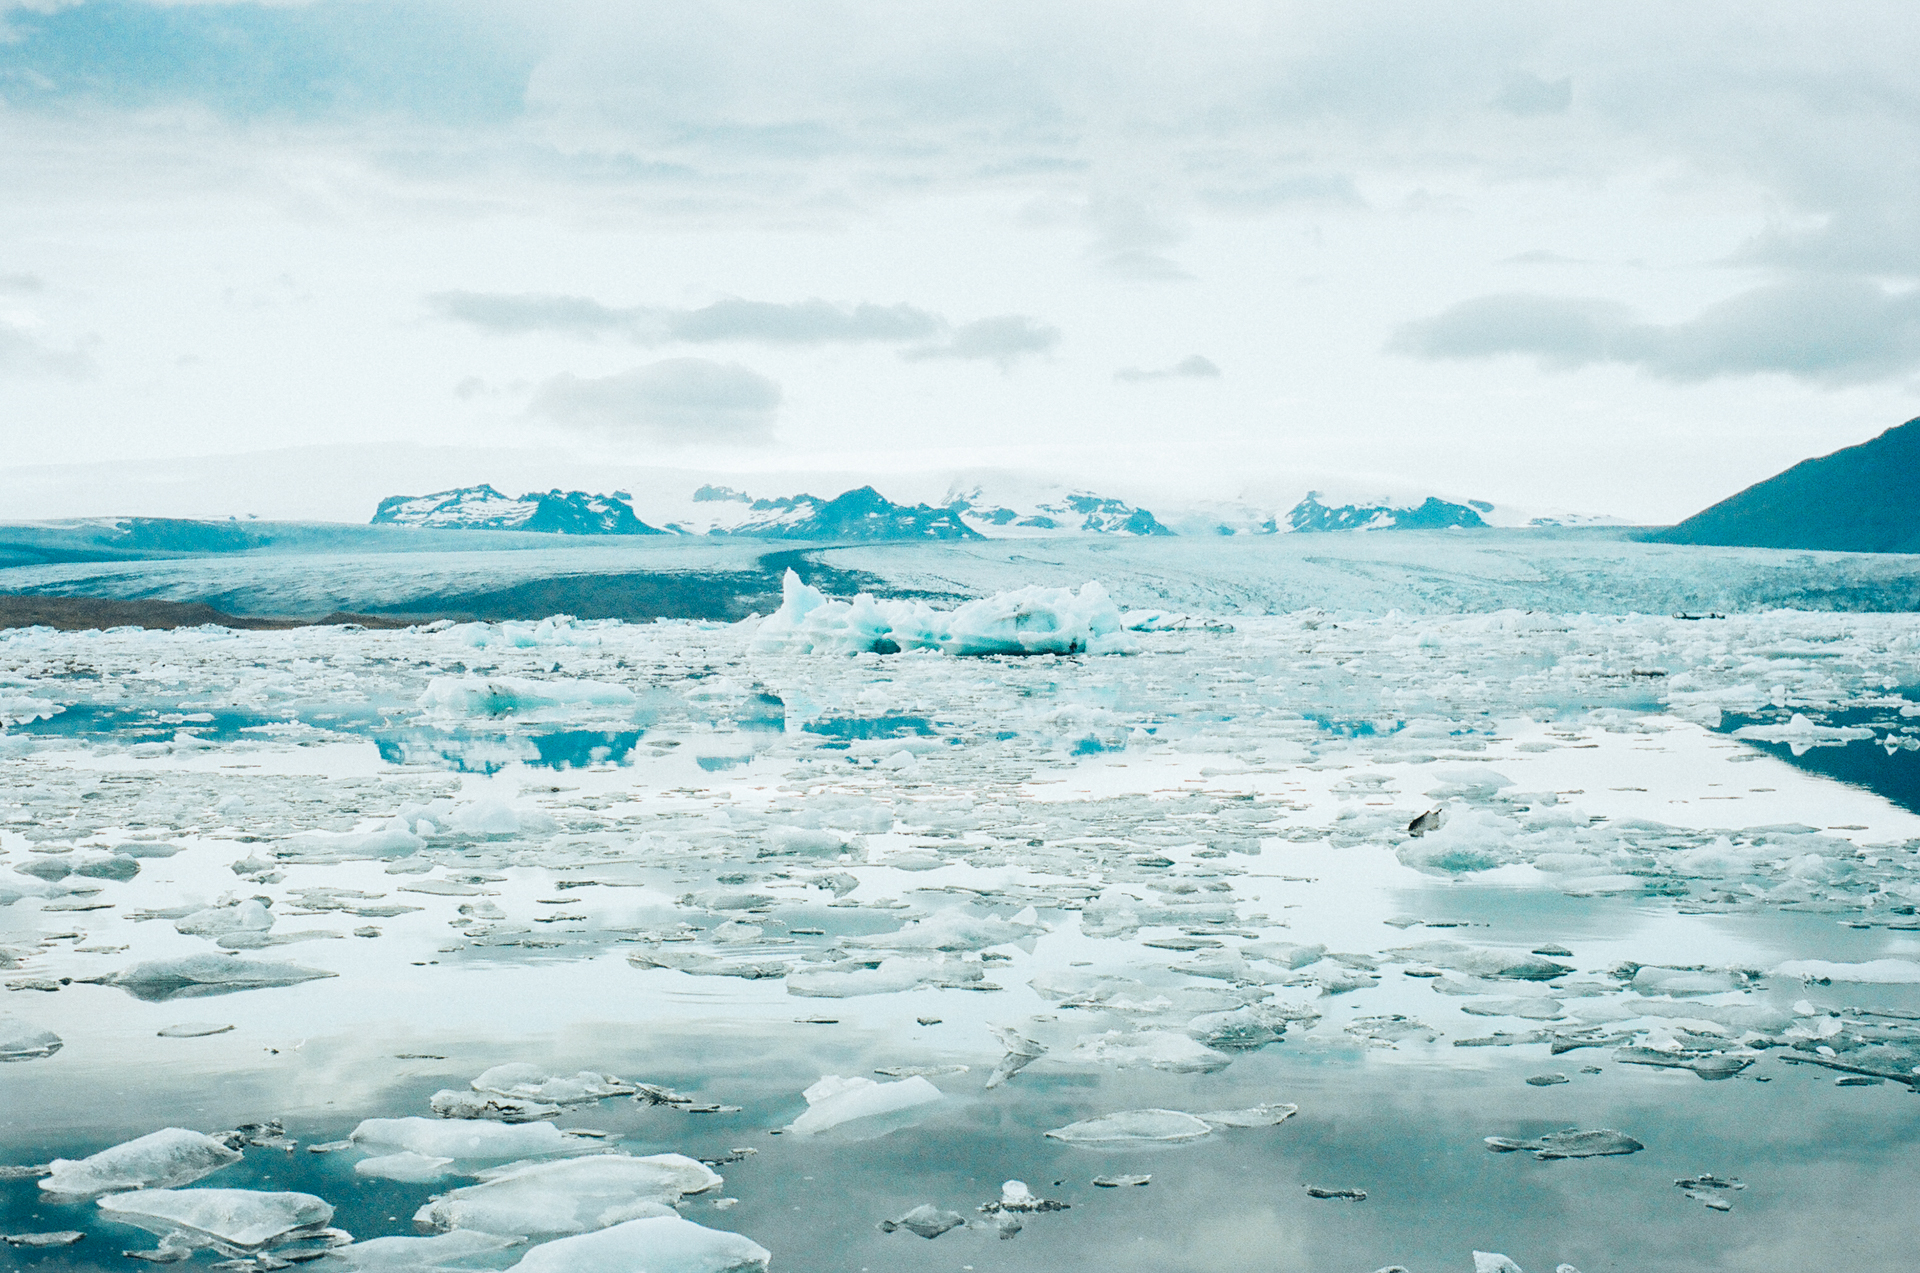
sea, coast, ocean, snow, cold, cloud, wave, ice, glacier, lagoon, bay, iceland, arctic, iceberg, polar, thawing, melting, freezing, landform, arctic ocean, natural environment, geographical feature, glacial landform, wind wave, ice cap, sea ice, polar ice cap